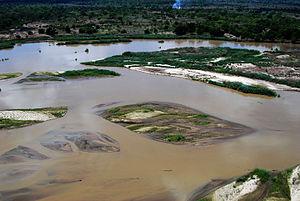
La réserve de gibier de Selous en République unie de Tanzanie, d'une superficie de 55 000 km², est divisée par la rivière Rufiji. Seuls 8% du territoire dans la partie Nord sont réservés aux safaris photos ; le reste est une réserve de chasse pour les compagnies spécialisées.